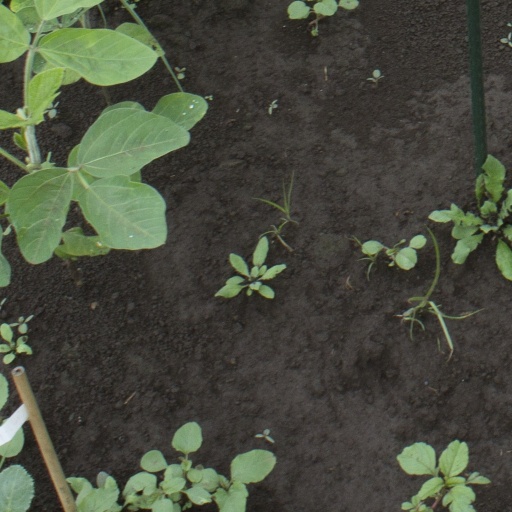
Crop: soybean